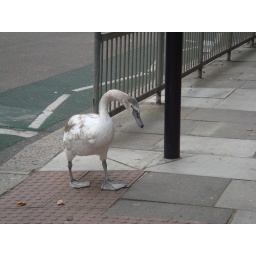
When I went to get the Sunday papers this morning, this swan was sitting in the road outside the shop.